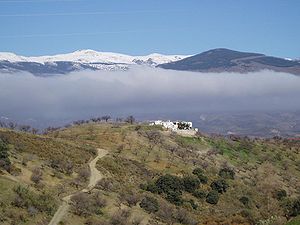
Mulhacén
Udsigt mod Mulhacén fra Las Alpujarras
Mulhacén er det højeste bjerg på Spaniens fastland og på den Iberiske halvø. Bjerget er en del af bjergkæden Sierra Nevada, og er opkaldt efter Muley Abul Hassan, den sidste muslimske konge af Granada, der ifølge sagnet ligger begravet på bjerget.